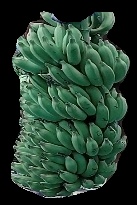
Variety: elakki-bale
Grade: grade1